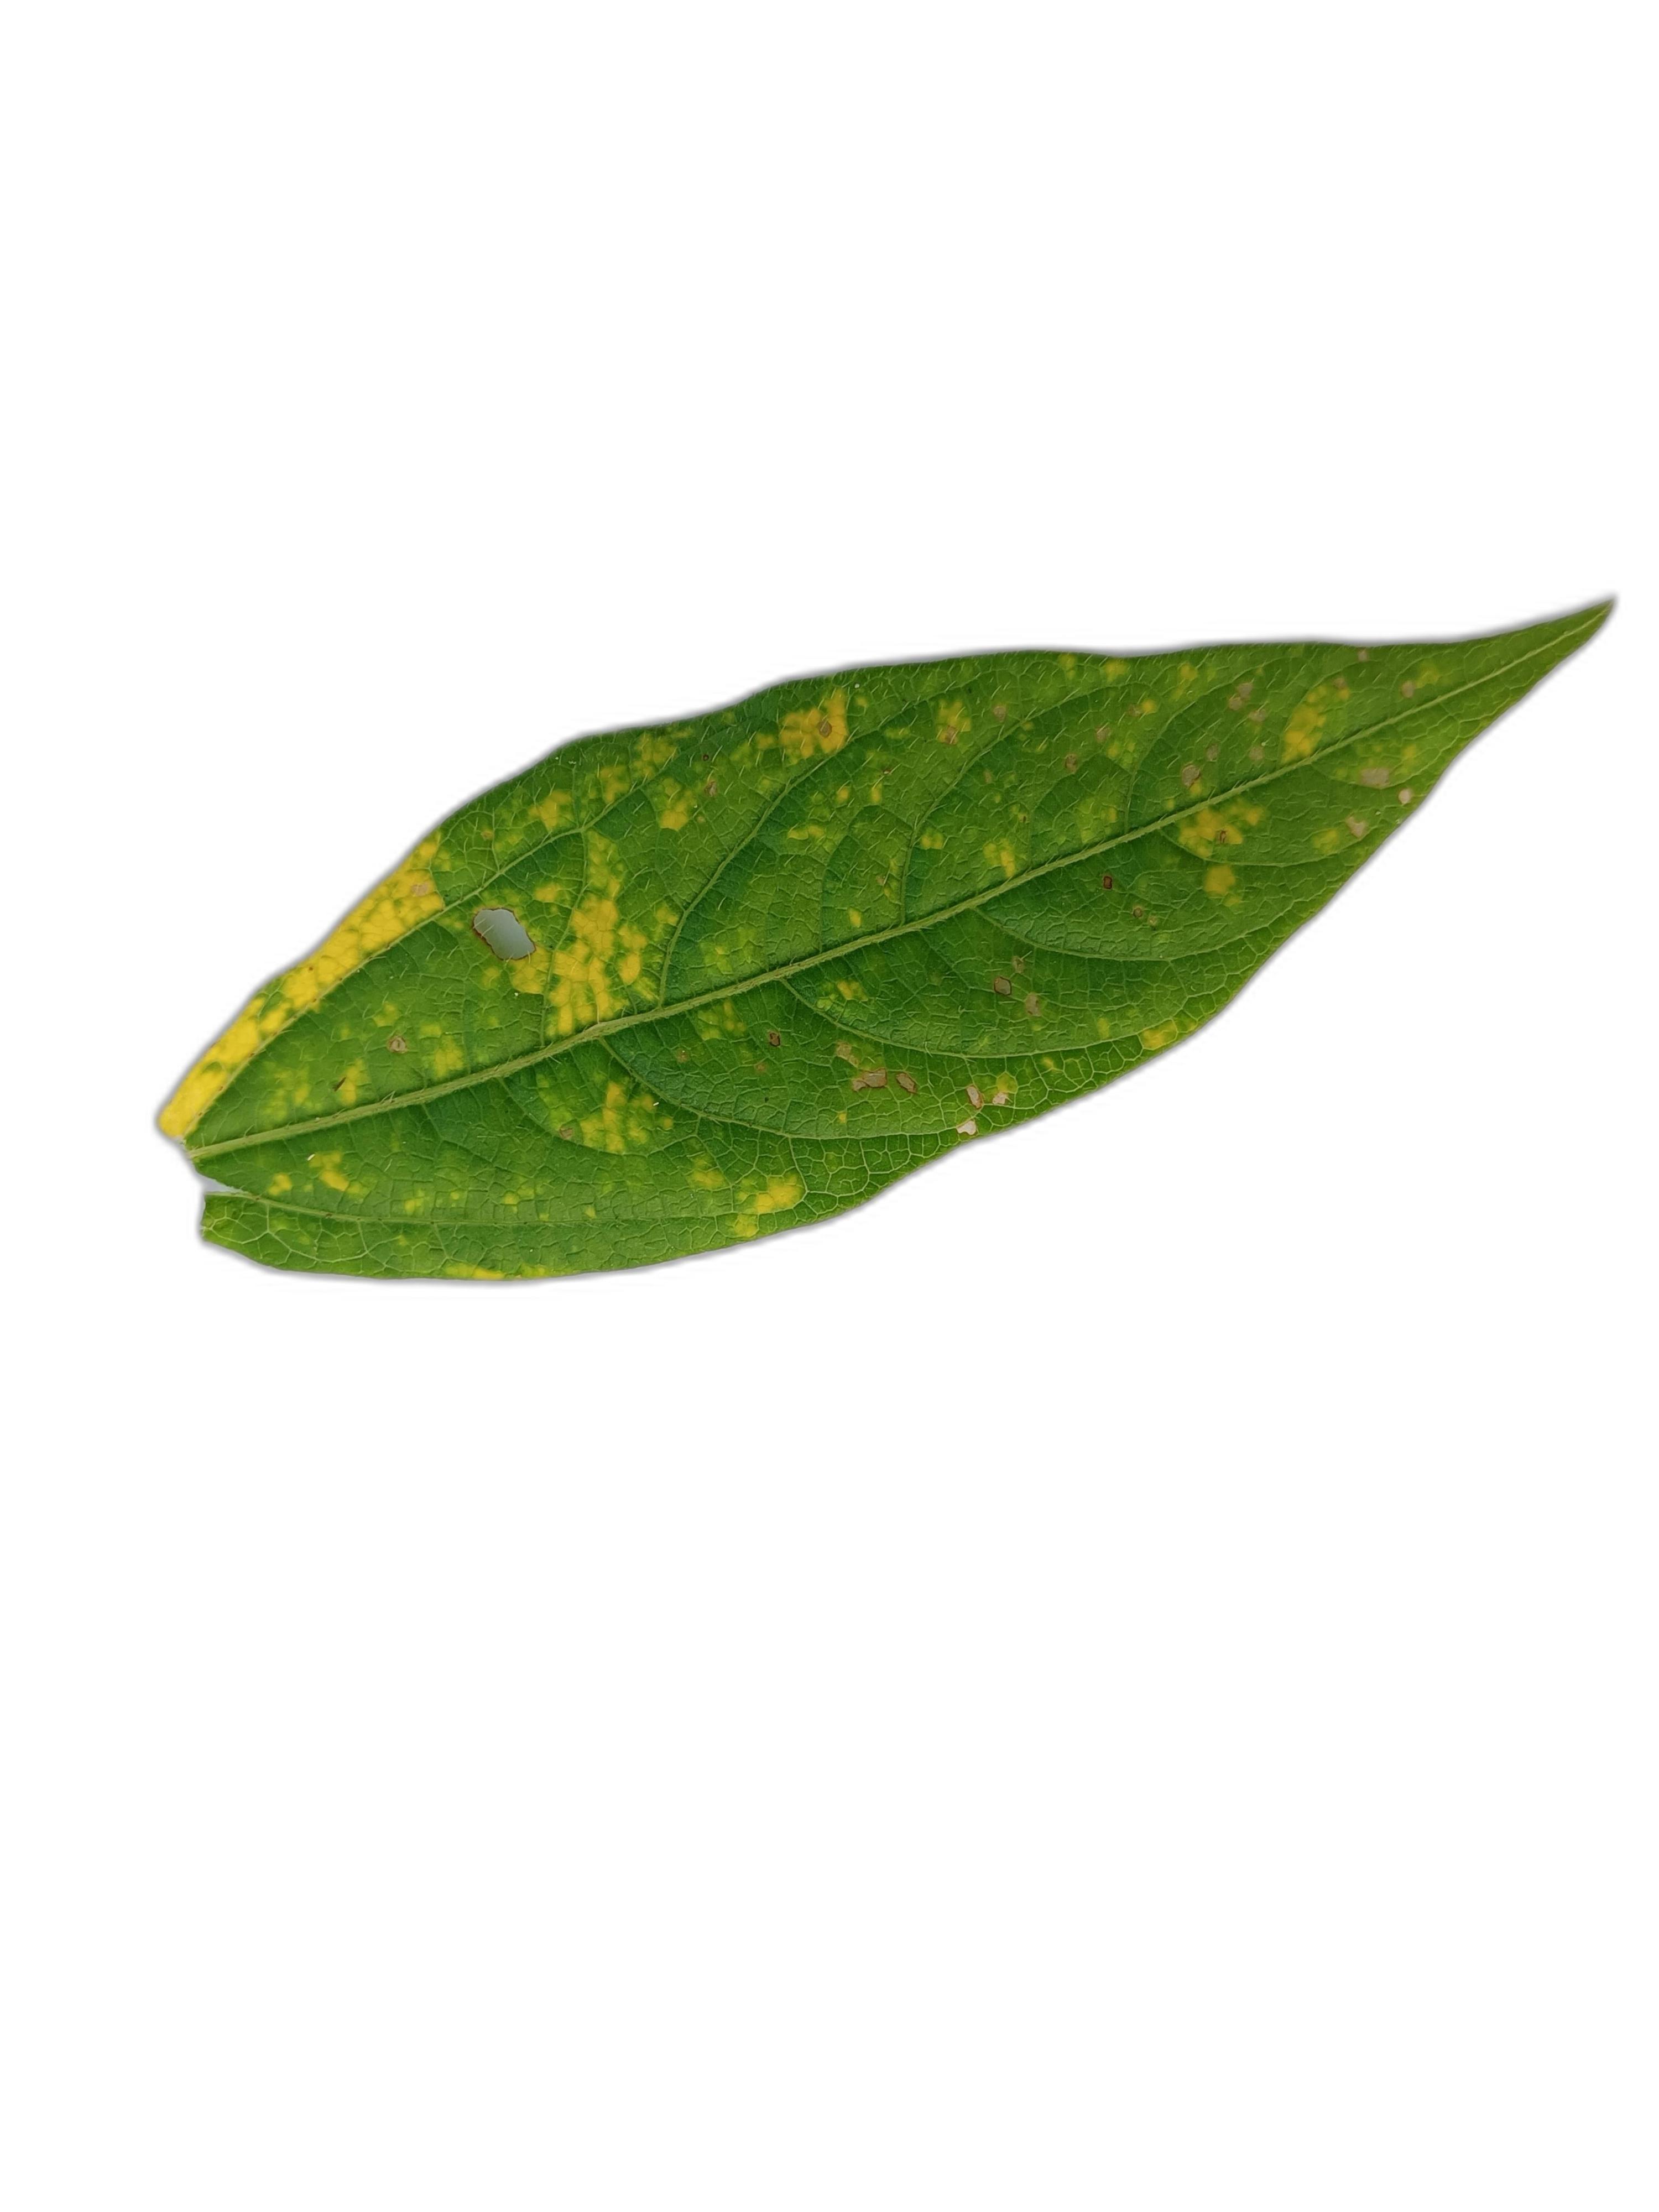
Label: Yellow Mosaic